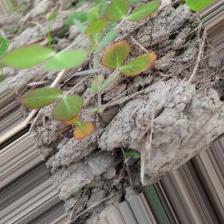
Label: Lentil Rust